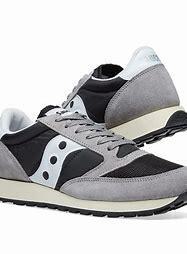
Brand: Saucony
Model: Jazz Original